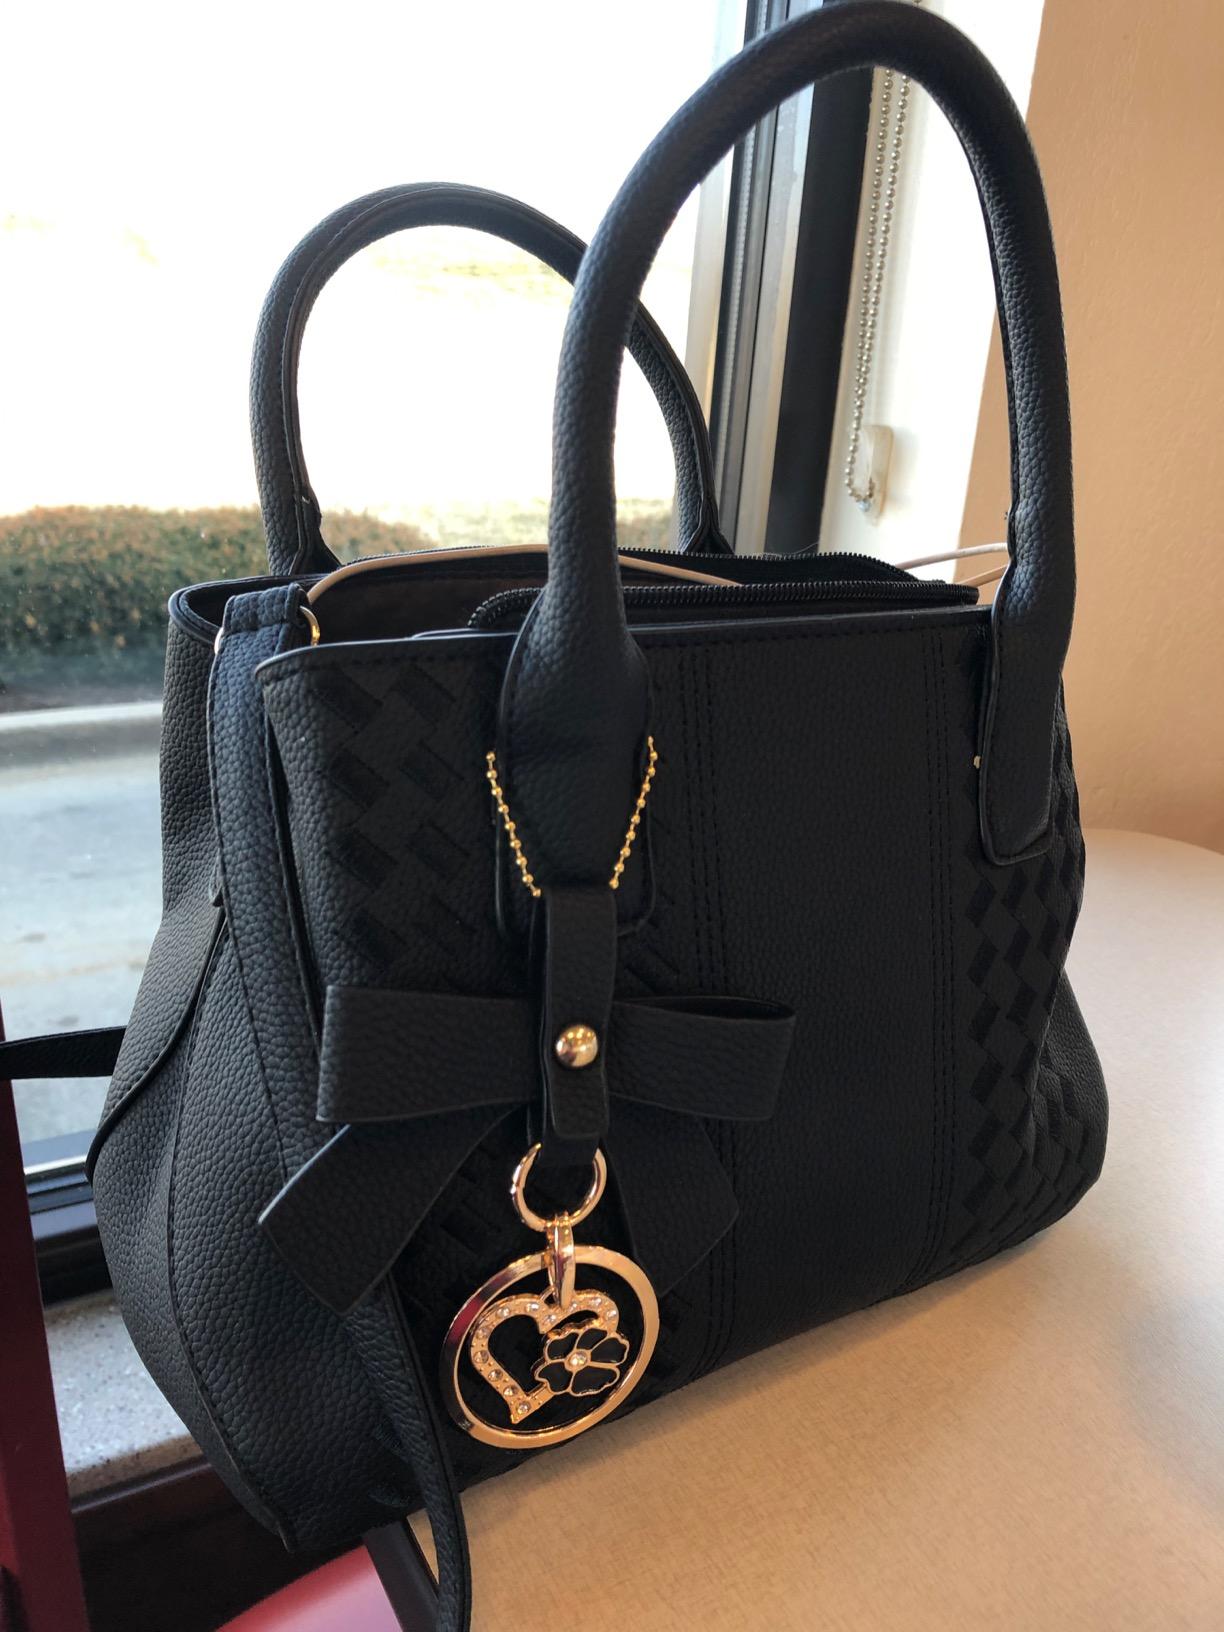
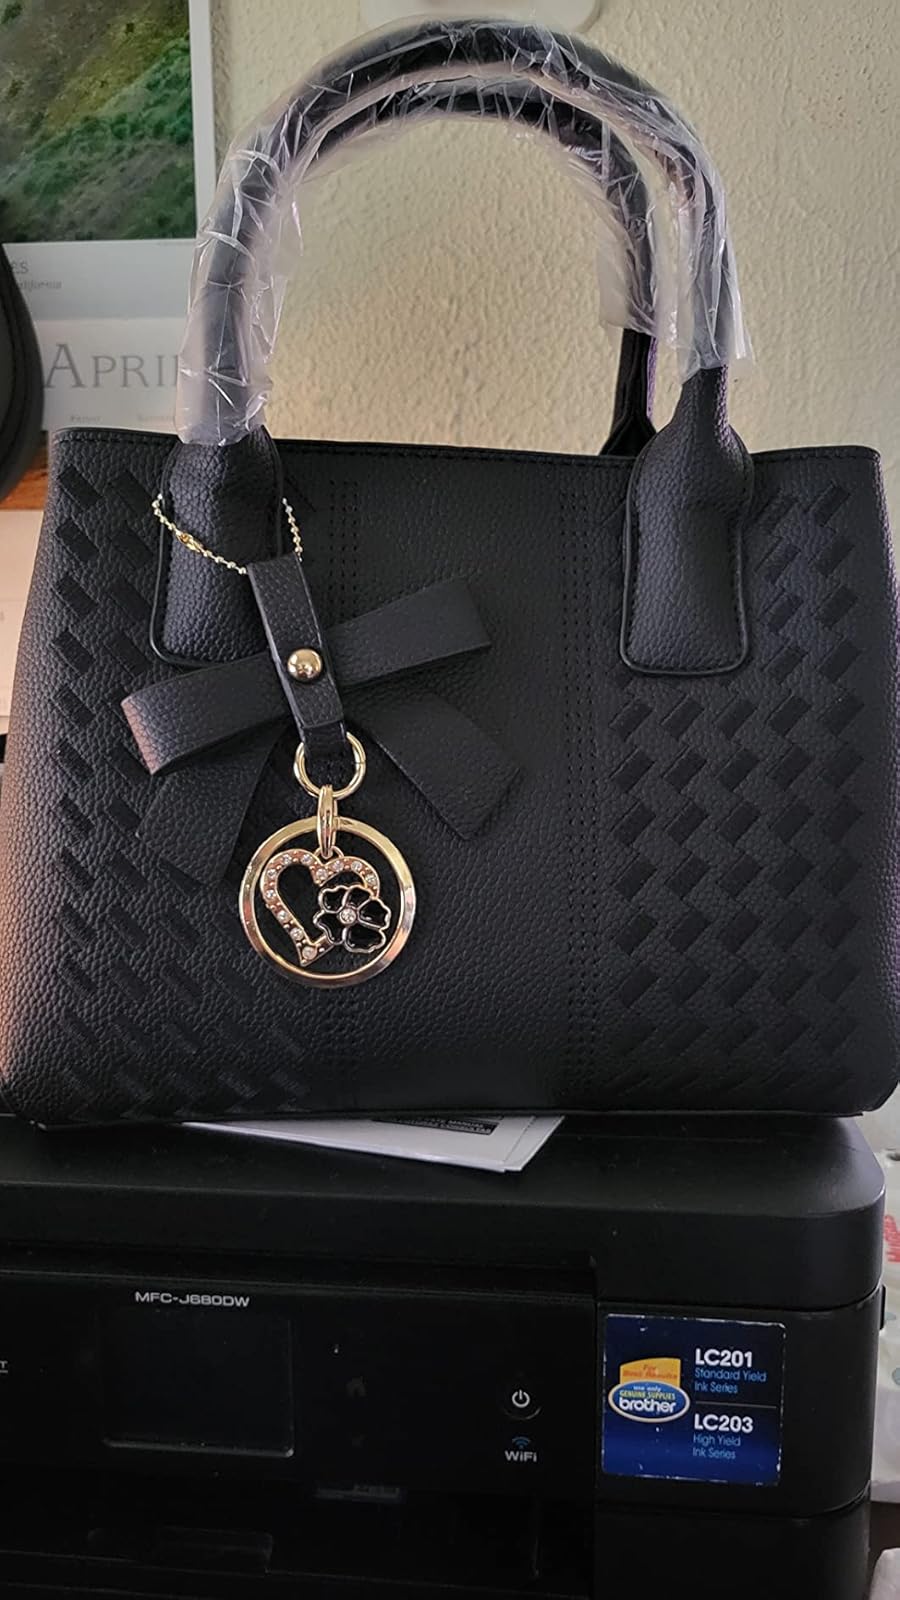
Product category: accessories_handbag
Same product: yes